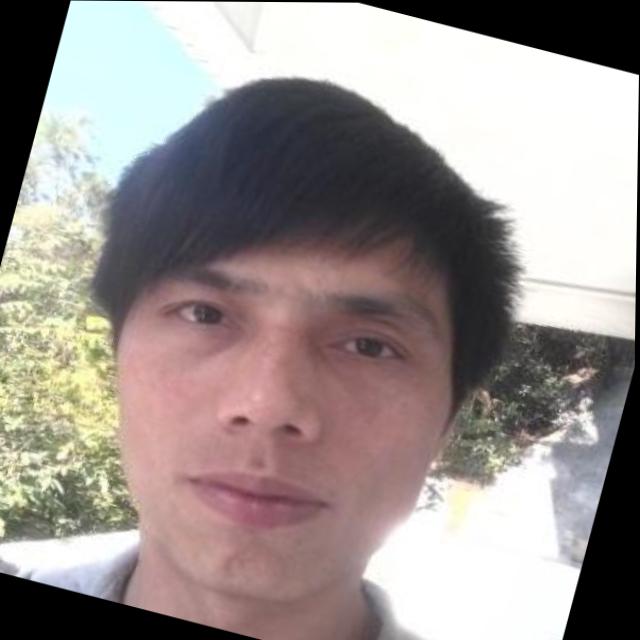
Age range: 21-44